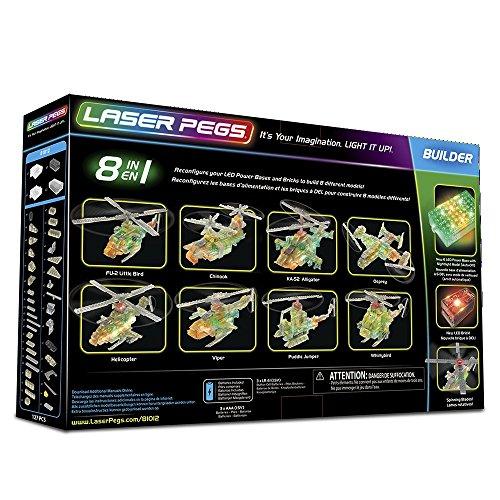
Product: Laser Pegs Helicopter 8-in-1 Building Set; The First Lighted Construction Toy to Ignite Your Child's Creativity; It's Your Imagination, Light It Up
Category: Toys & Games | Building Toys | Building Sets
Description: Laser Pegs add light to any construction brick set like Legos, Mega Bloks or Magformers.
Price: $22.99
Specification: ProductDimensions:8x6x6inches|ItemWeight:1pounds|ShippingWeight:1.11pounds(Viewshippingratesandpolicies)|DomesticShipping:ItemcanbeshippedwithinU.S.|InternationalShipping:ThisitemcanbeshippedtoselectcountriesoutsideoftheU.S.LearnMore|ASIN:B06XQJVCCH|Itemmodelnumber:Helicopter|Manufacturerrecommendedage:8-14years|Batteries:2LR44batteriesrequired.(included)